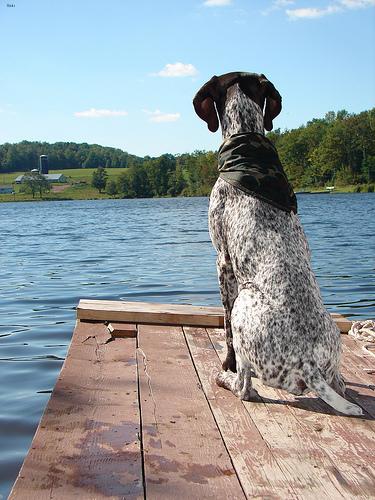
Breed: german shorthaired